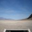
Label: plain